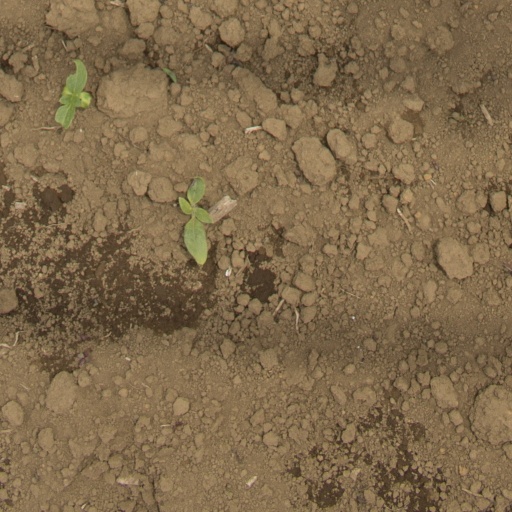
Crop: Jerusalem artichoke